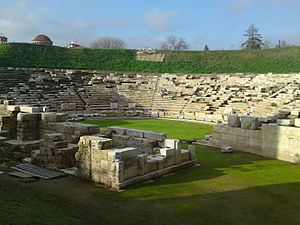
Thessalien
Det første teater i antikken, Larisa
Thessalien er en traditionel geografisk og moderne administrativ region i Grækenland. Den omfatter størstedelen af antikkens region med samme navn. Før de mørke århundreder i Oldtidens Grækenland var Thessalien kendt som Aeolien, og bliver nævnt således i Homers Odysseen.